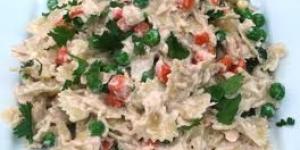
fideos al atun